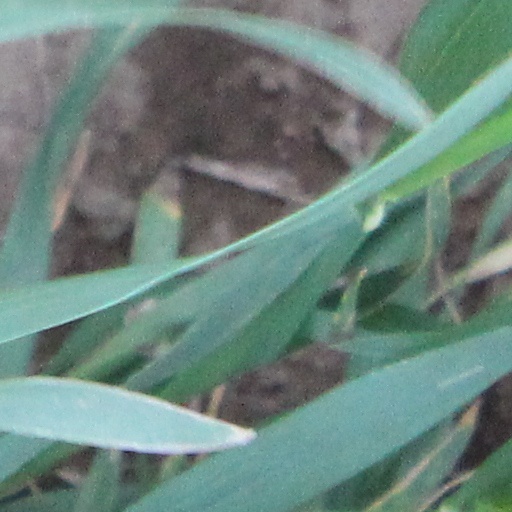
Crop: wheat